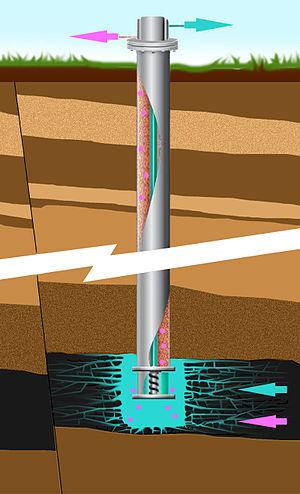
Représentation très simplifiée de l'utilisation d'une pompe hélicoïdale (Pompe volumétrique auto-amorçable et supportant des particules, sable, gravier, etc.) pour mise en dépression d'une couche de charbon afin d'en extraire le méthane (gaz de couche) qui y était adsorbé.
Une pompe volumétrique est une pompe dans laquelle une certaine quantité de fluide « emprisonnée » est forcée à se déplacer jusqu’à l’orifice de sortie.